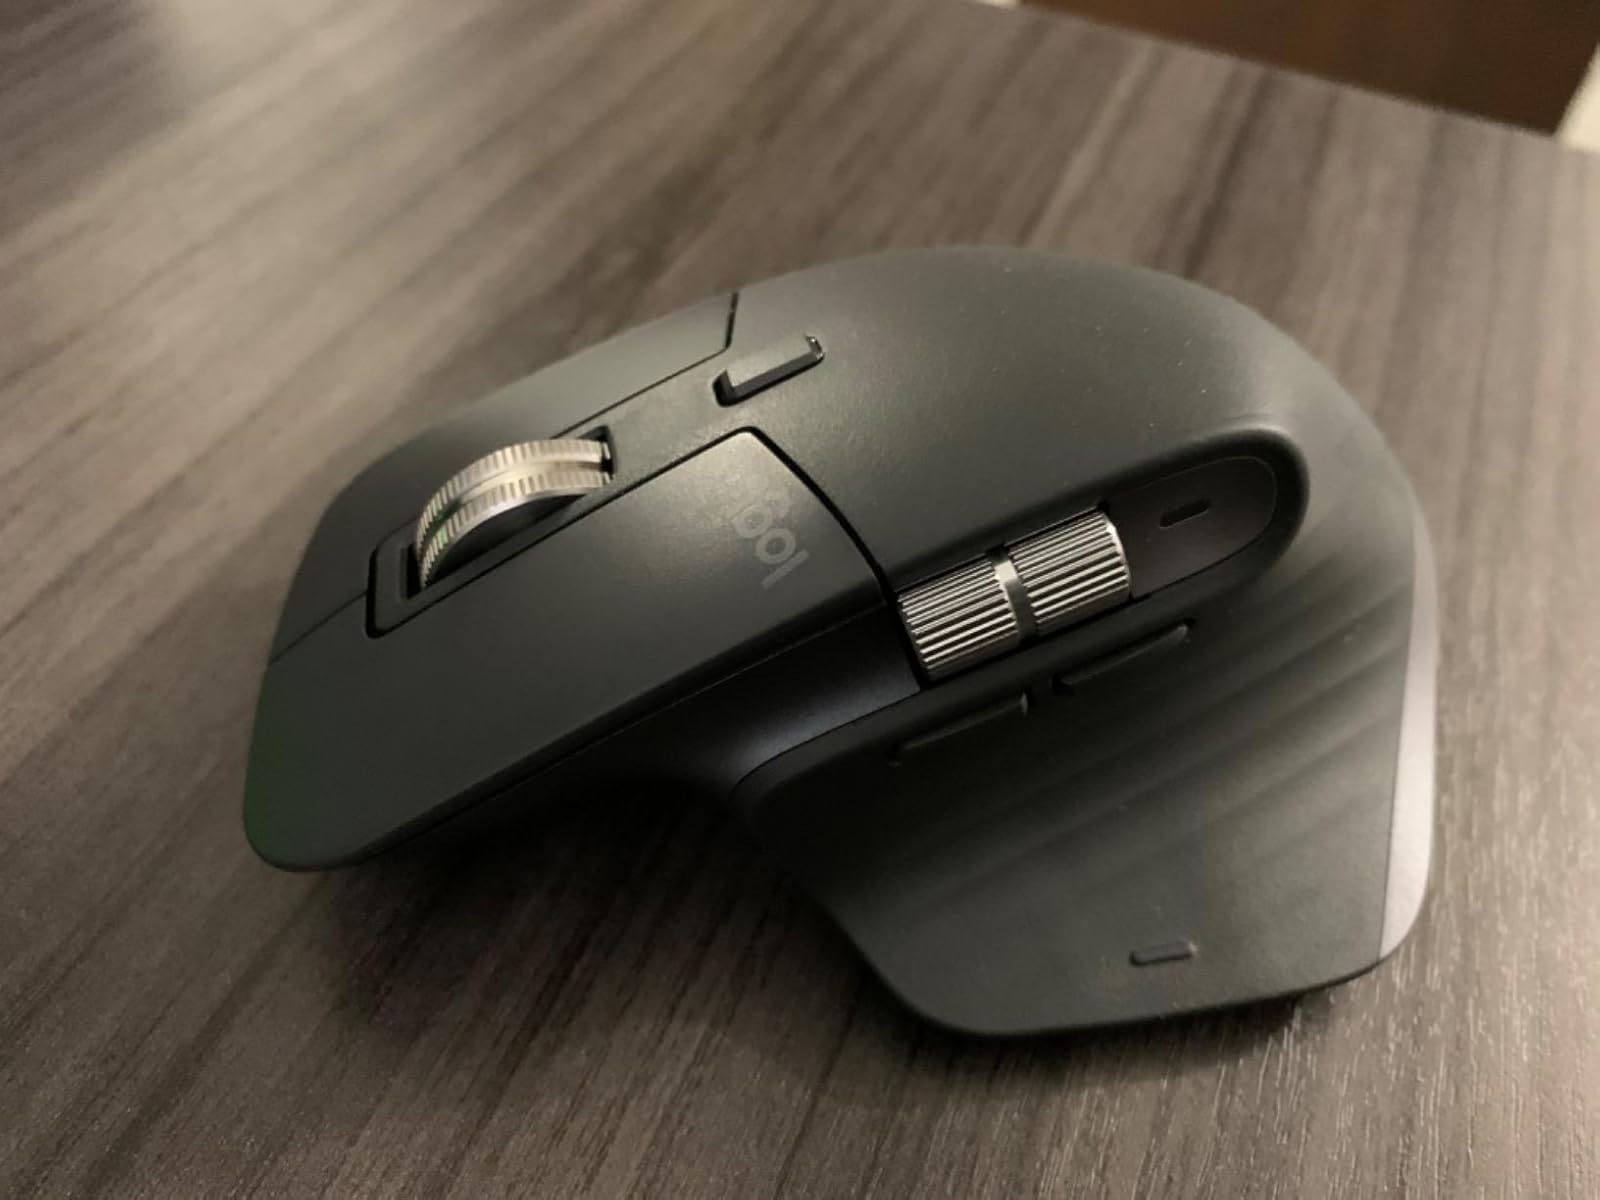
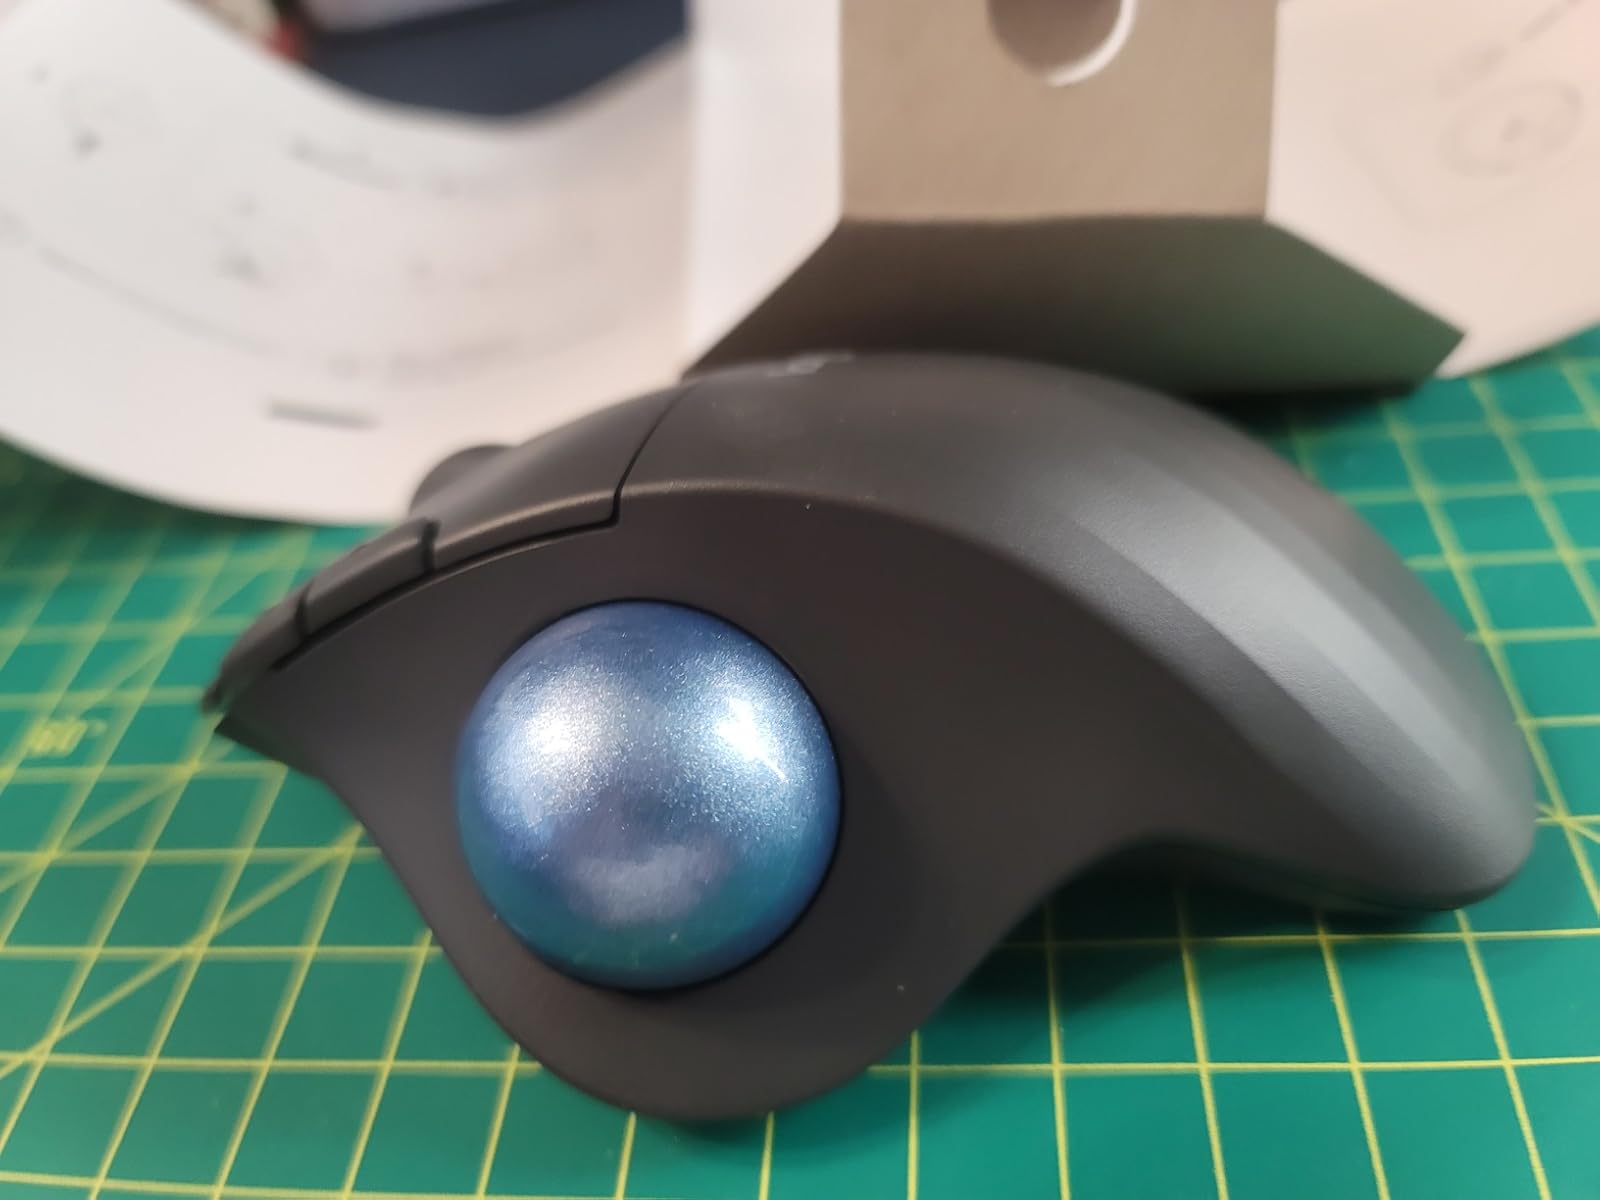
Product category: mouse
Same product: no